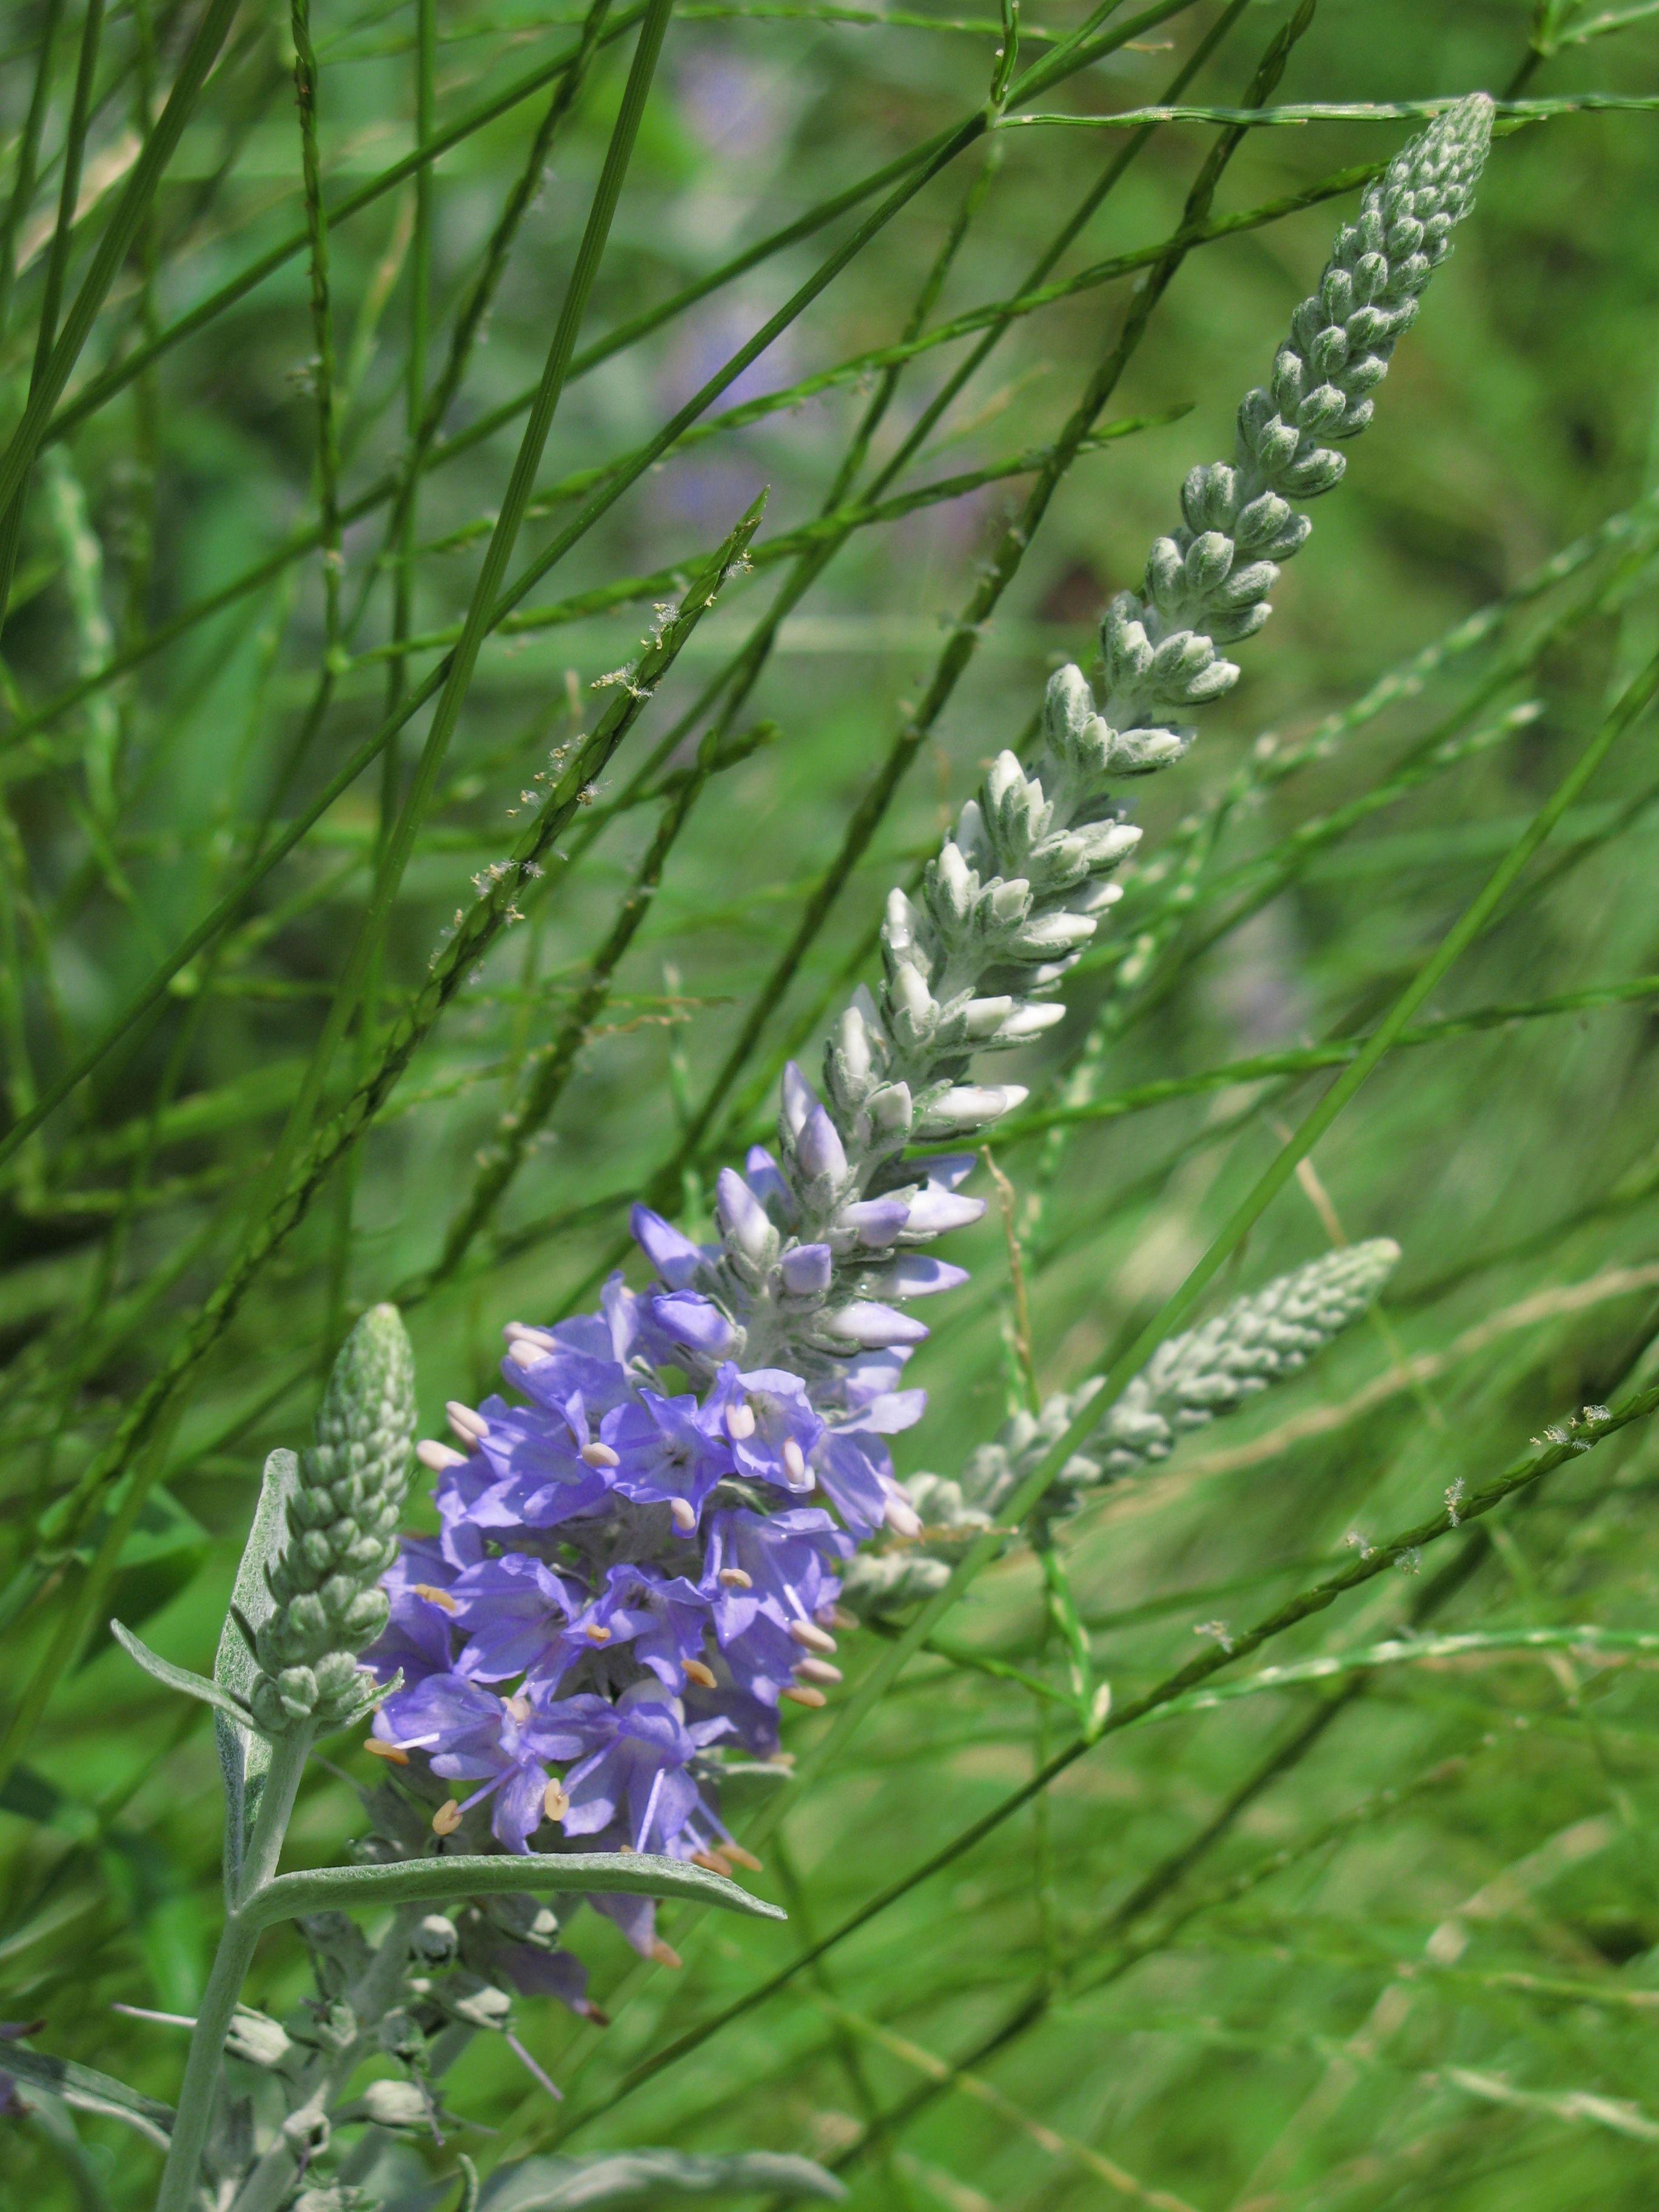
grass, plant, meadow, prairie, flower, purple, high, botany, flora, wildflower, hires, flowerpicturesnolimits, hi, res, g7, flowering plant, grass family, land plant